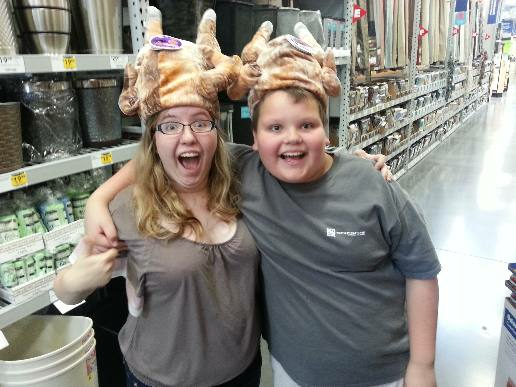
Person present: Yes